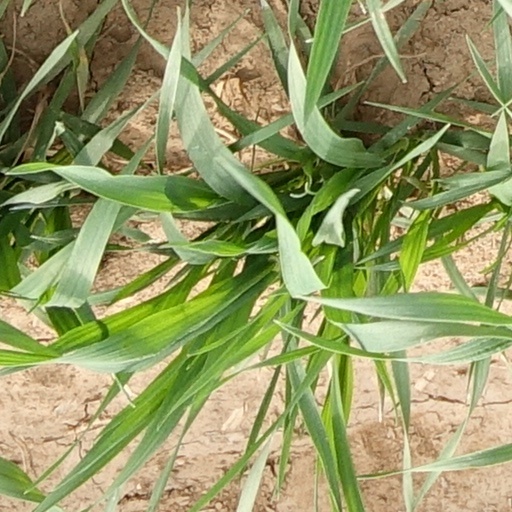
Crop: wheat